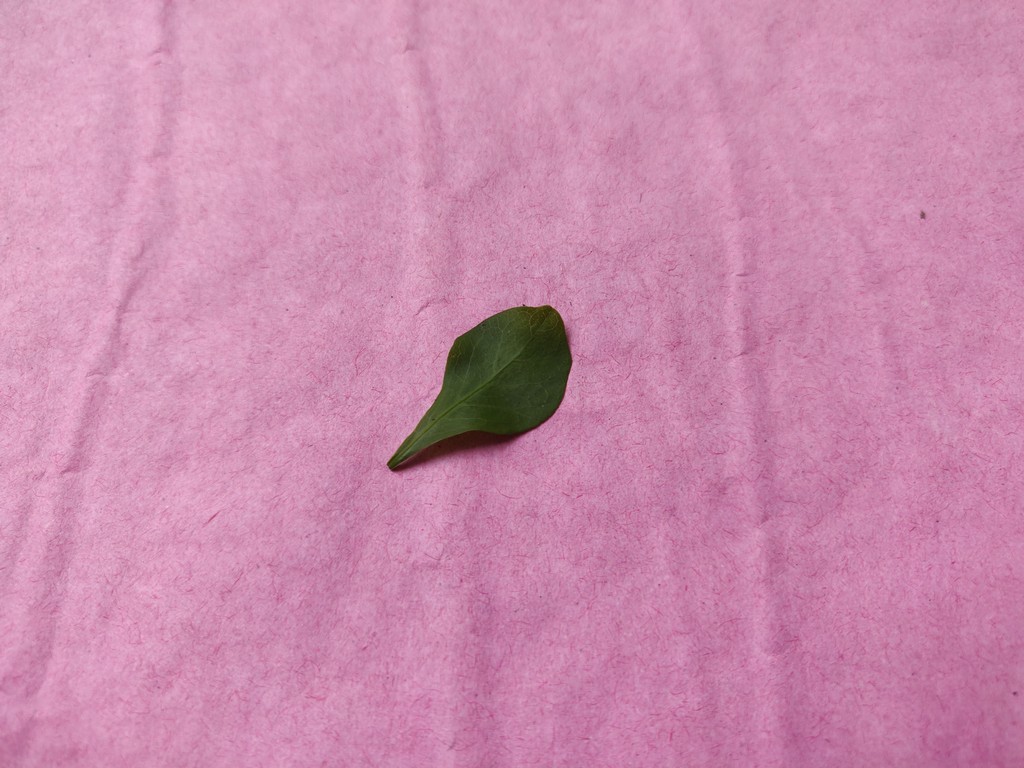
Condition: Healthy
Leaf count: single
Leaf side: front